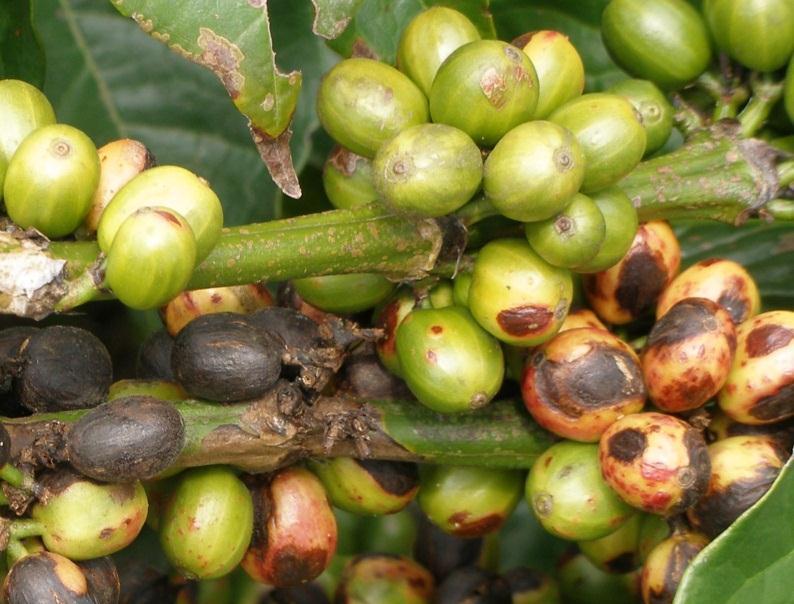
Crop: unknown
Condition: coffee_coffee_brown_eye_spot